Cēsis

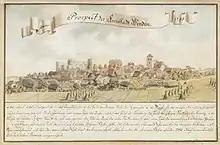
View of Cēsis in 1793

The planning of the town of Cēsis was done in the second half of the 13th century. The marketplace with a church was in the centre of the town. The centre of housing was the stone castle of the Livonian Order, with its three fortified towers. The town was also encircled by a dolomite stone wall with eight towers and five gates. Buildings from the Middle Ages include St. John's Church (built 1281–1284), the ruins of the Order's castle, Cēsis Castle and fortification walls, fragments of which can still be seen at Vaļņu iela and Palasta iela. In addition, ancient road networks and building plots have survived from medieval times, although many of the buildings themselves have been ruined (the last destroyed in 1748). 18th century buildings can be seen at 16 and 25 Rīgas iela, while houses built in the first part of the 19th century are at 15 and 47 Rīgas iela, 6 Gaujas iela, and other streets. Cēsis was occupied by the Swedish king Gustavus Adolphus in 1621 during the Polish–Swedish War.